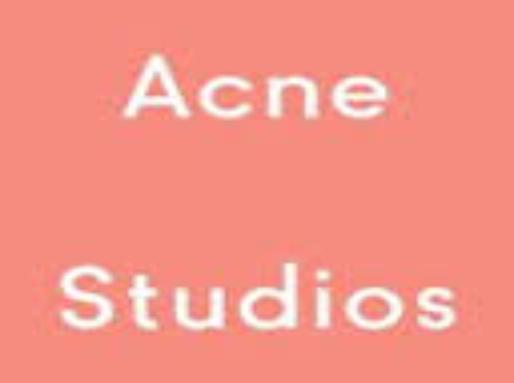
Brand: Acne Studios
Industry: Clothes